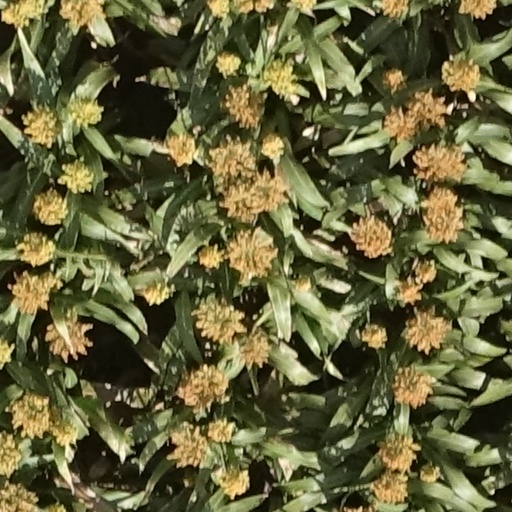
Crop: sorghum